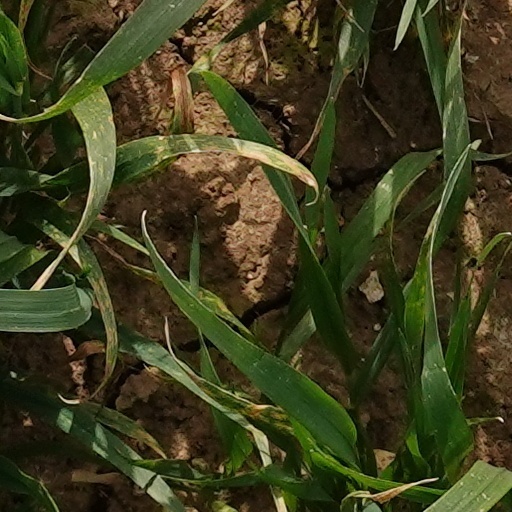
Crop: wheat